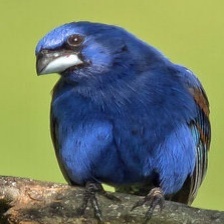
Species: BLUE GROSBEAK
Scientific name: PASSERINA CAERULEA